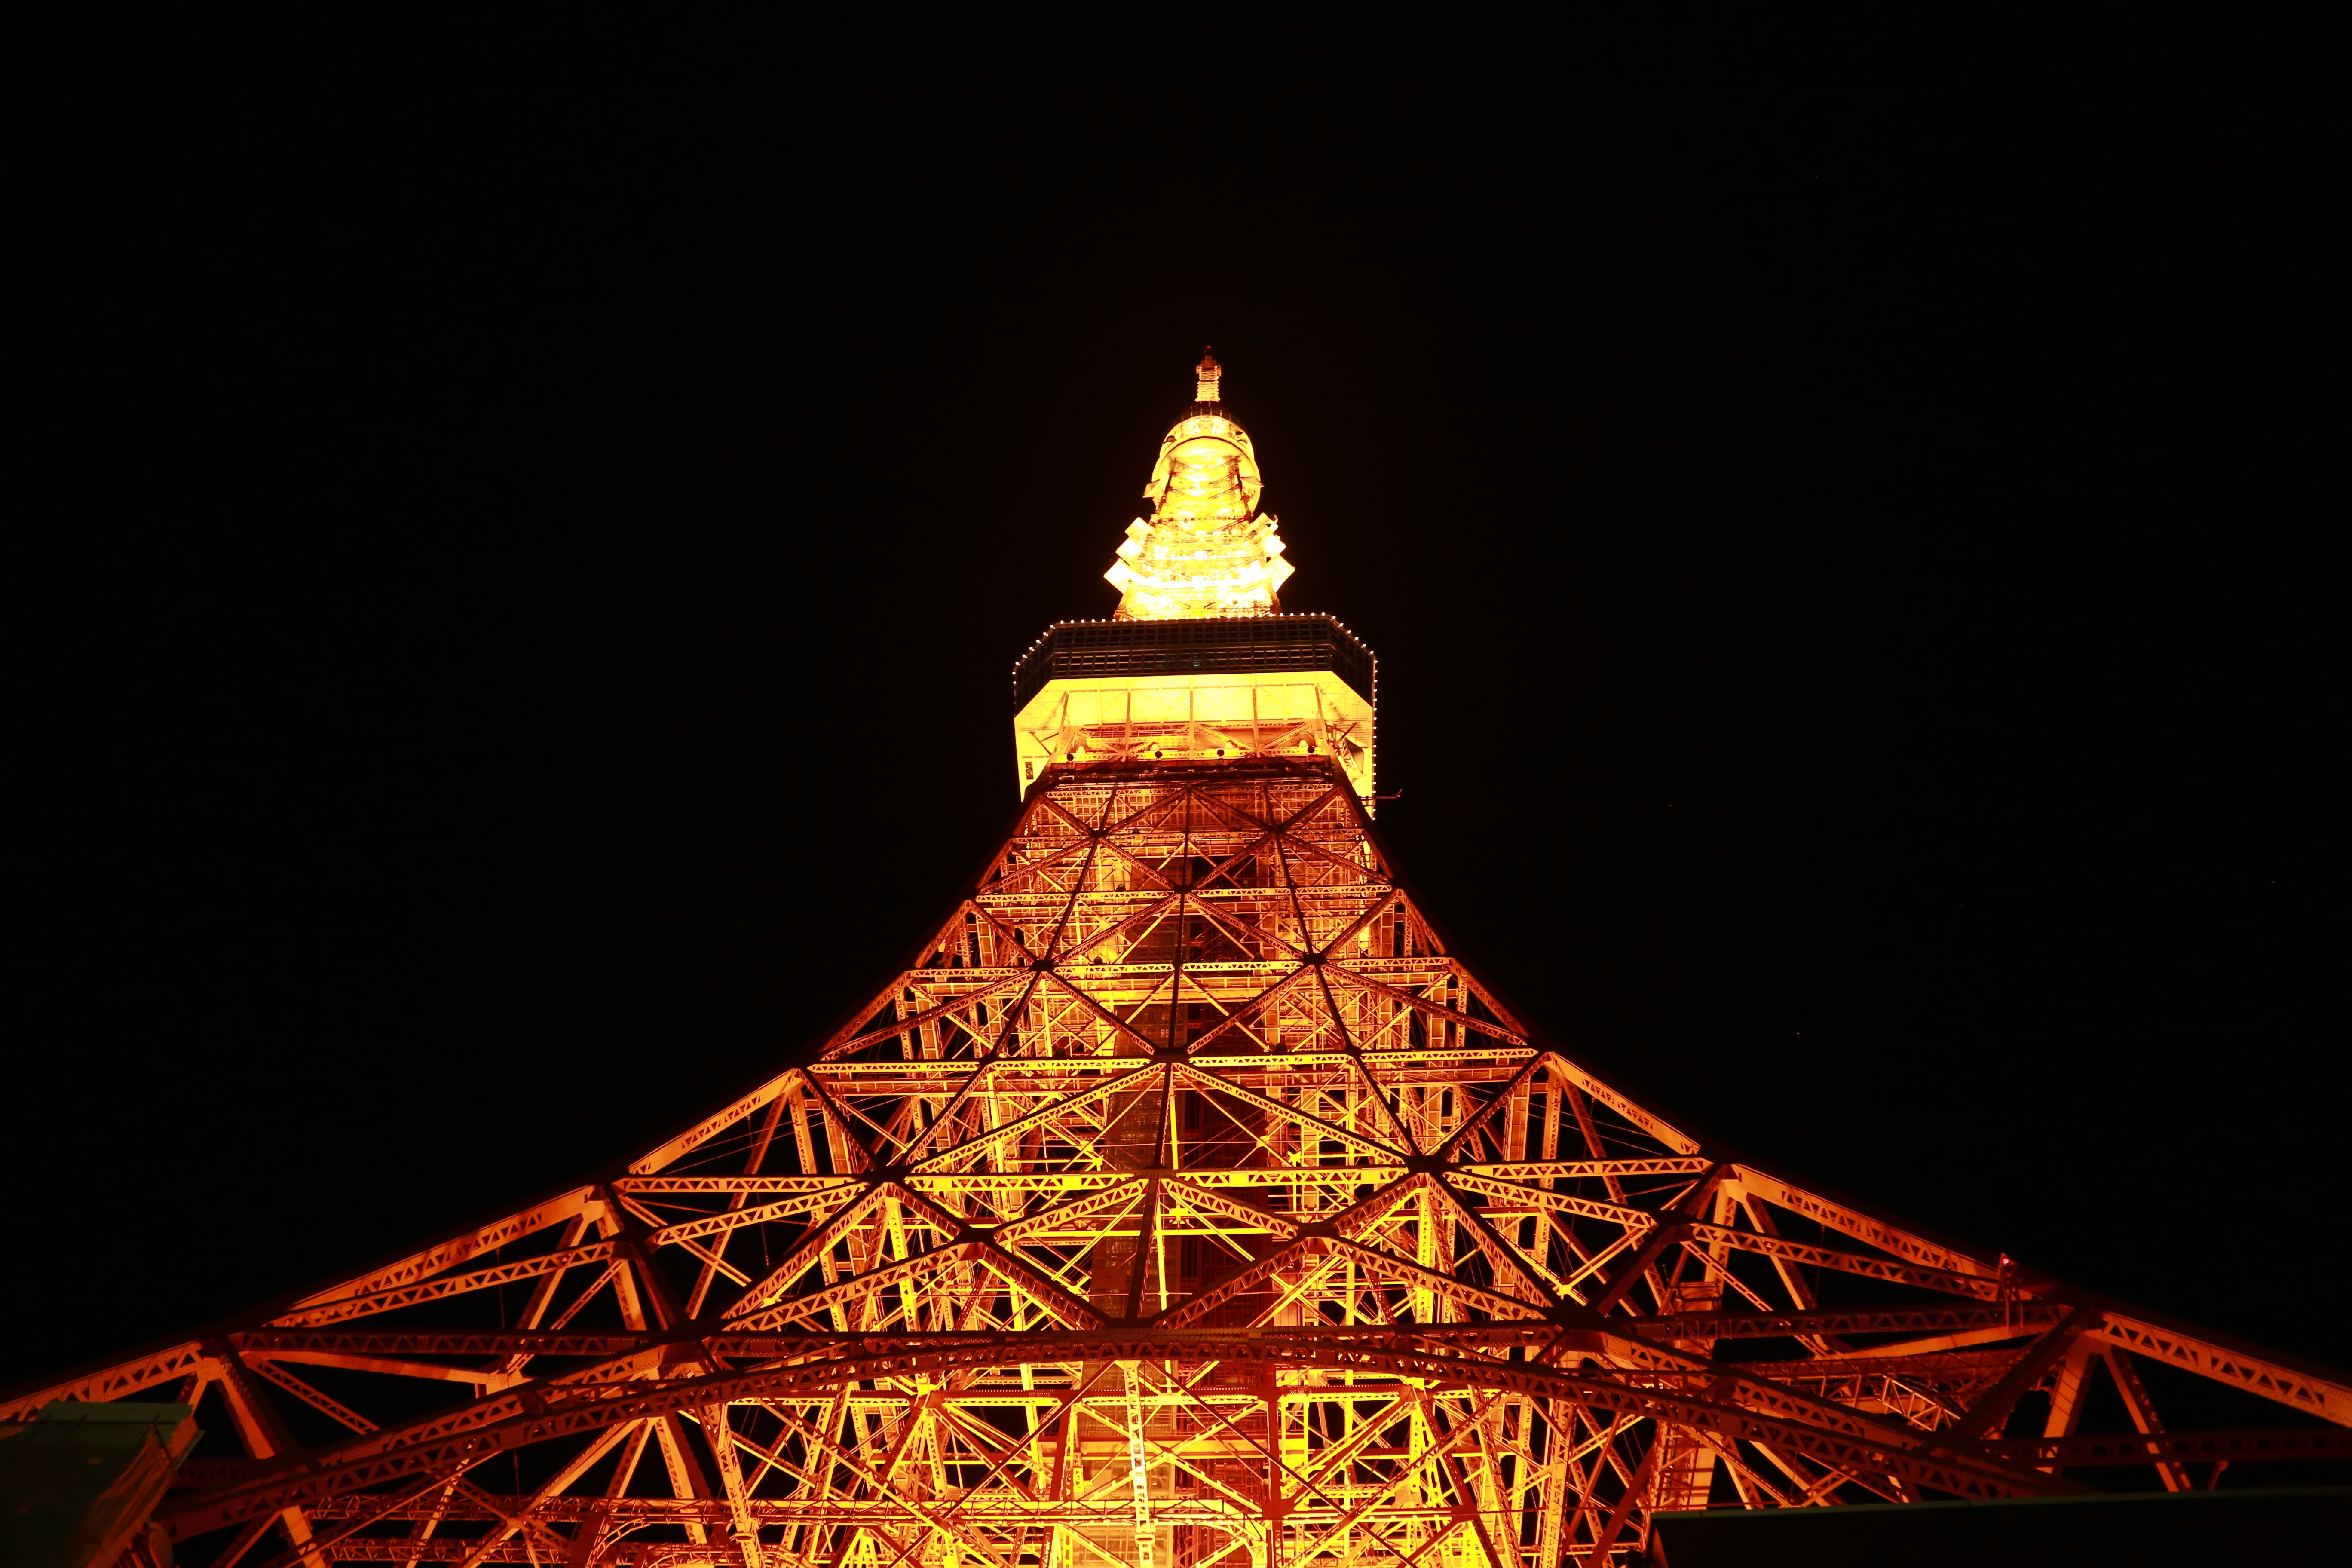
light, night, travel, evening, tower, landmark, japan, lighting, symmetry, mark, tokyo tower